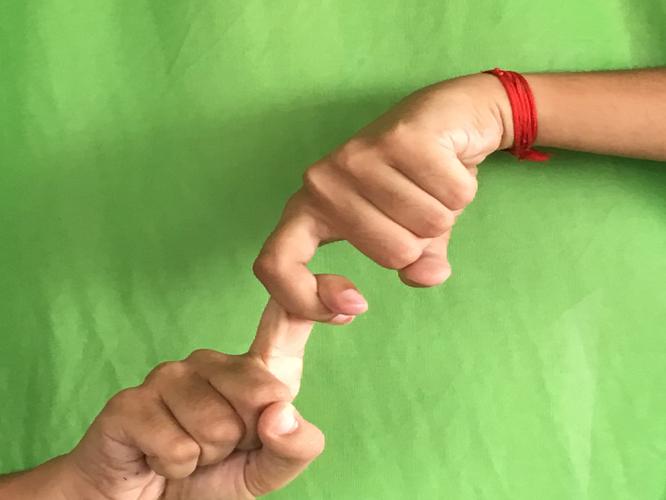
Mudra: Pasha
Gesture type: double_hand